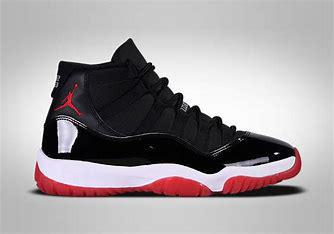
Brand: Jordan
Model: 11 Retro